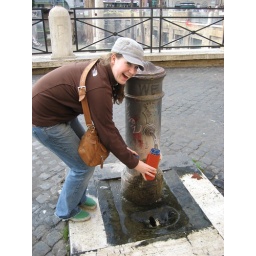
you can fill up your water bottles on these constantly running fountains in Rome!